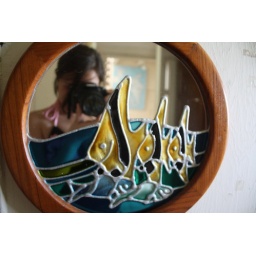
Taken February 20th, 2009, in our rented house in Hawaii. Me and a fish mirror.